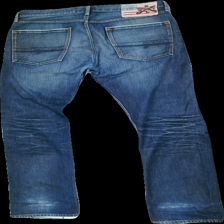
View: back
Type: Jeans
Category: Men
Brand: Ralph Lauren
Colors: Blue
Material: 100% cotton
Cut: Regular
Size: 36
Stains: Minor
Smell: Minor
Price range: <50
Recommended usage: Recycle